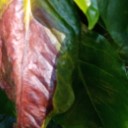
Label: Phoma